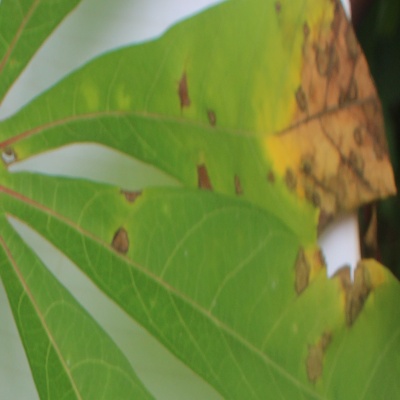
Crop: Cassava
Condition: brown spot